Paul the Apostle

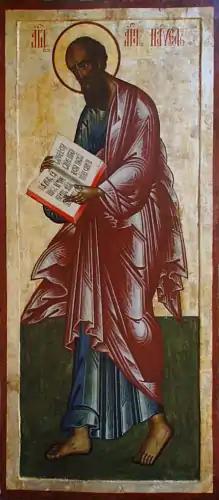
Russian Orthodox icon of the Apostle Paul, an 18th-century iconostasis of Jesus' transfiguration in the Kizhi Monastery in Karelia, Russia

Paul finally arrived in Rome , where he spent another two years under house arrest, according to the traditional account. The narrative of Acts ends with Paul preaching in Rome for two years from his rented home while awaiting trial.